Self-care

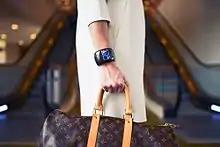
Costly forms of self-indulgence, such as buying luxury goods or going to a day spa, get misrepresented in advertisements and on social media as a form of self-care. These ads tend to elevate beauty standards and trends popular among wealthy white women.

Self-care is considered to be a continuous learning process. Knowledge is essential but not sufficient to improve self-care. Multifaceted interventions that tailor education to the individual are more effective than patient education alone.